Andy Nelson (American football)

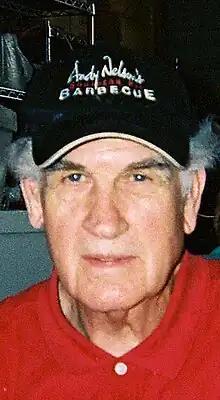

Andrew Vaughan Nelson (born May 27, 1933) is an American former professional football player who was a safety in the National Football League (NFL) for the Baltimore Colts and New York Giants. He owns and runs a small BBQ establishment, Andy Nelson's Barbecue.